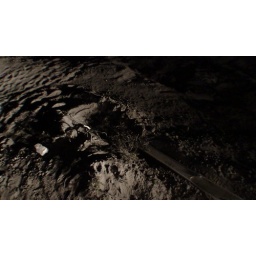
The car stuck in the sand. The tracks in the sand after the car was pulled out.